Thongor Fights the Pirates of Tarakus

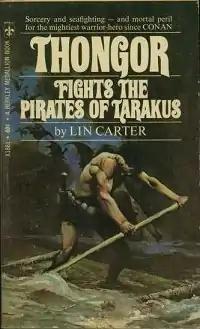
Cover art for the original edition.

Thongor Fights the Pirates of Tarakus is a fantasy novel by American writer Lin Carter, the sixth book of his Thongor series set on the mythical continent of Lemuria. It was first published in paperback by Berkley Medallion in July 1970, and reprinted in June 1976. The first British edition was published in paperback by Tandem in August 1971, and reissued by Star in April 1979. The book has been translated into Japanese and French.